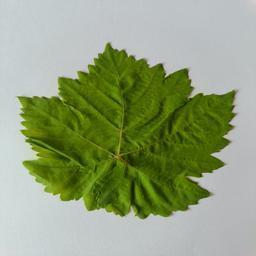
Label: Healthy Leaves